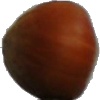
Label: Nut Forest 1